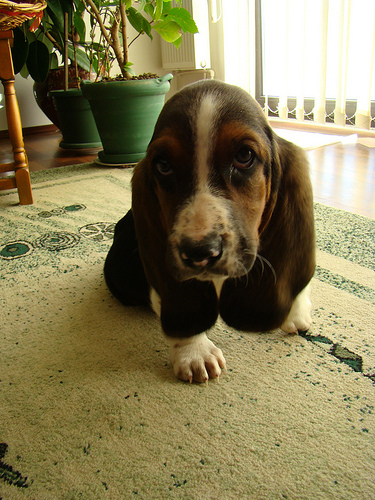
Breed: basset